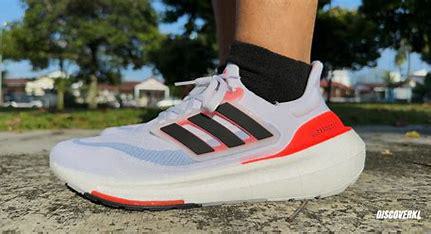
Brand: Adidas
Model: Ultraboost Light Lauf